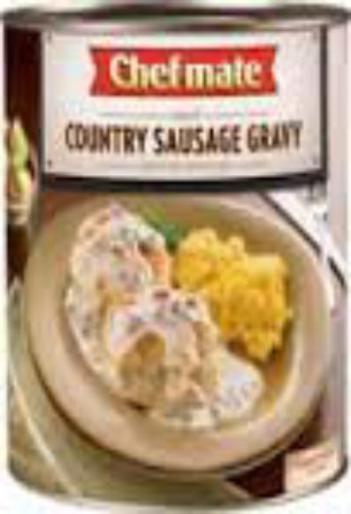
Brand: chef-mate
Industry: Food